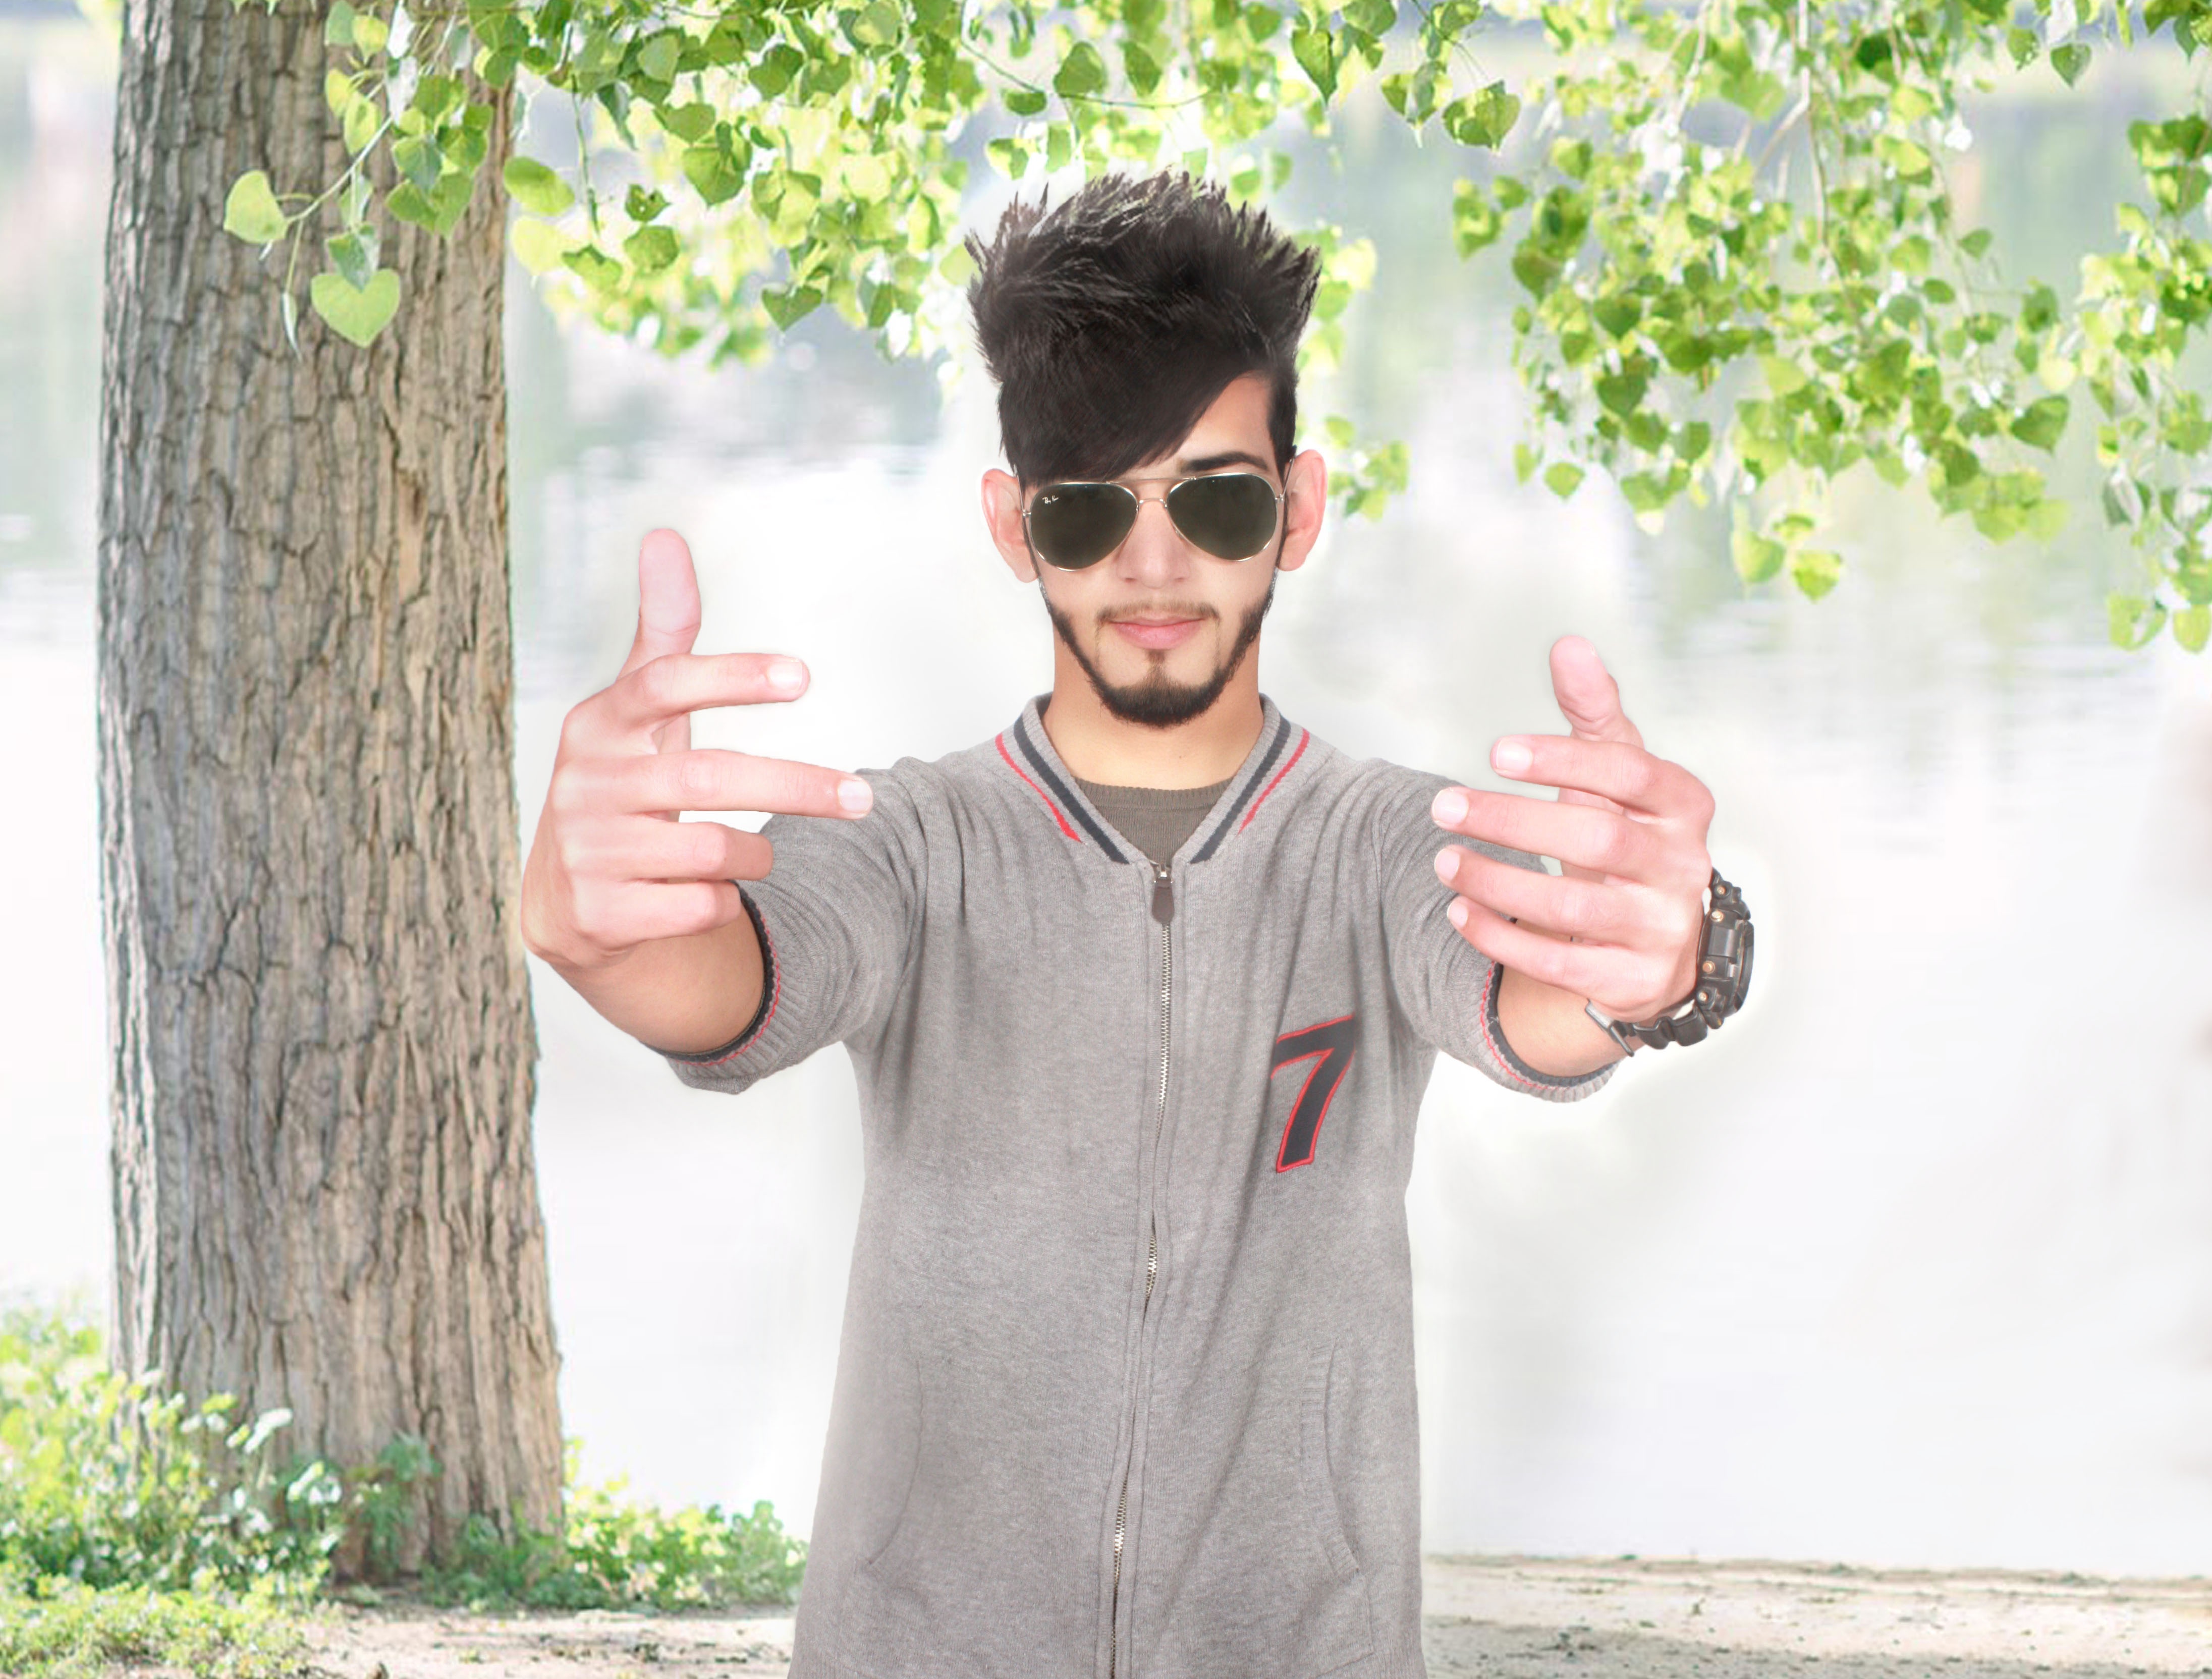
man, hair, white, male, portrait, young, spring, fashion, clothing, hairstyle, posing, cool, sunglasses, glasses, pose, style, attractive, elegance, glamour, stylish, sensual, photo shoot, facial hair